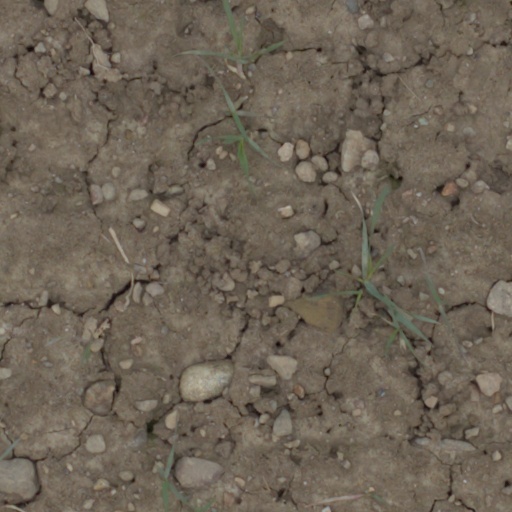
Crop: wheat